Electoral history of Michael Gove

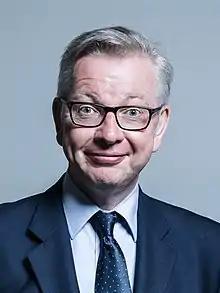
Official portrait, 2017

This is a summary of the electoral history of Michael Gove, who was a prominent Conservative Party politician who served as a Cabinet minister under David Cameron, Theresa May, Boris Johnson and Rishi Sunak, and was a Member of Parliament from 2005 to 2024.